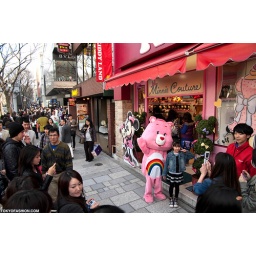
A cute pink Care Bear posing for photos in front of Kiddyland in Harajuku on March 20, 2010.